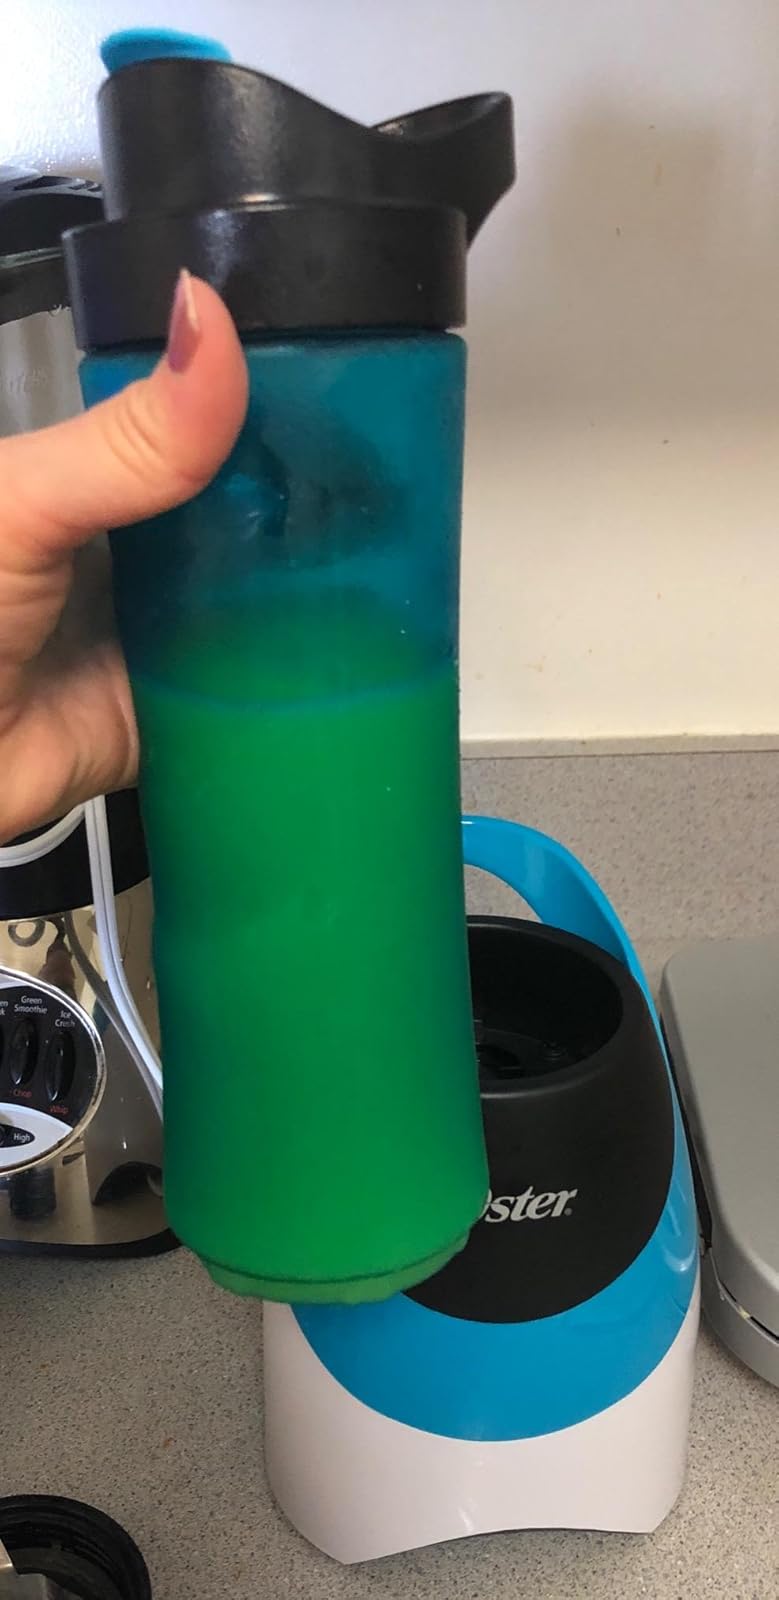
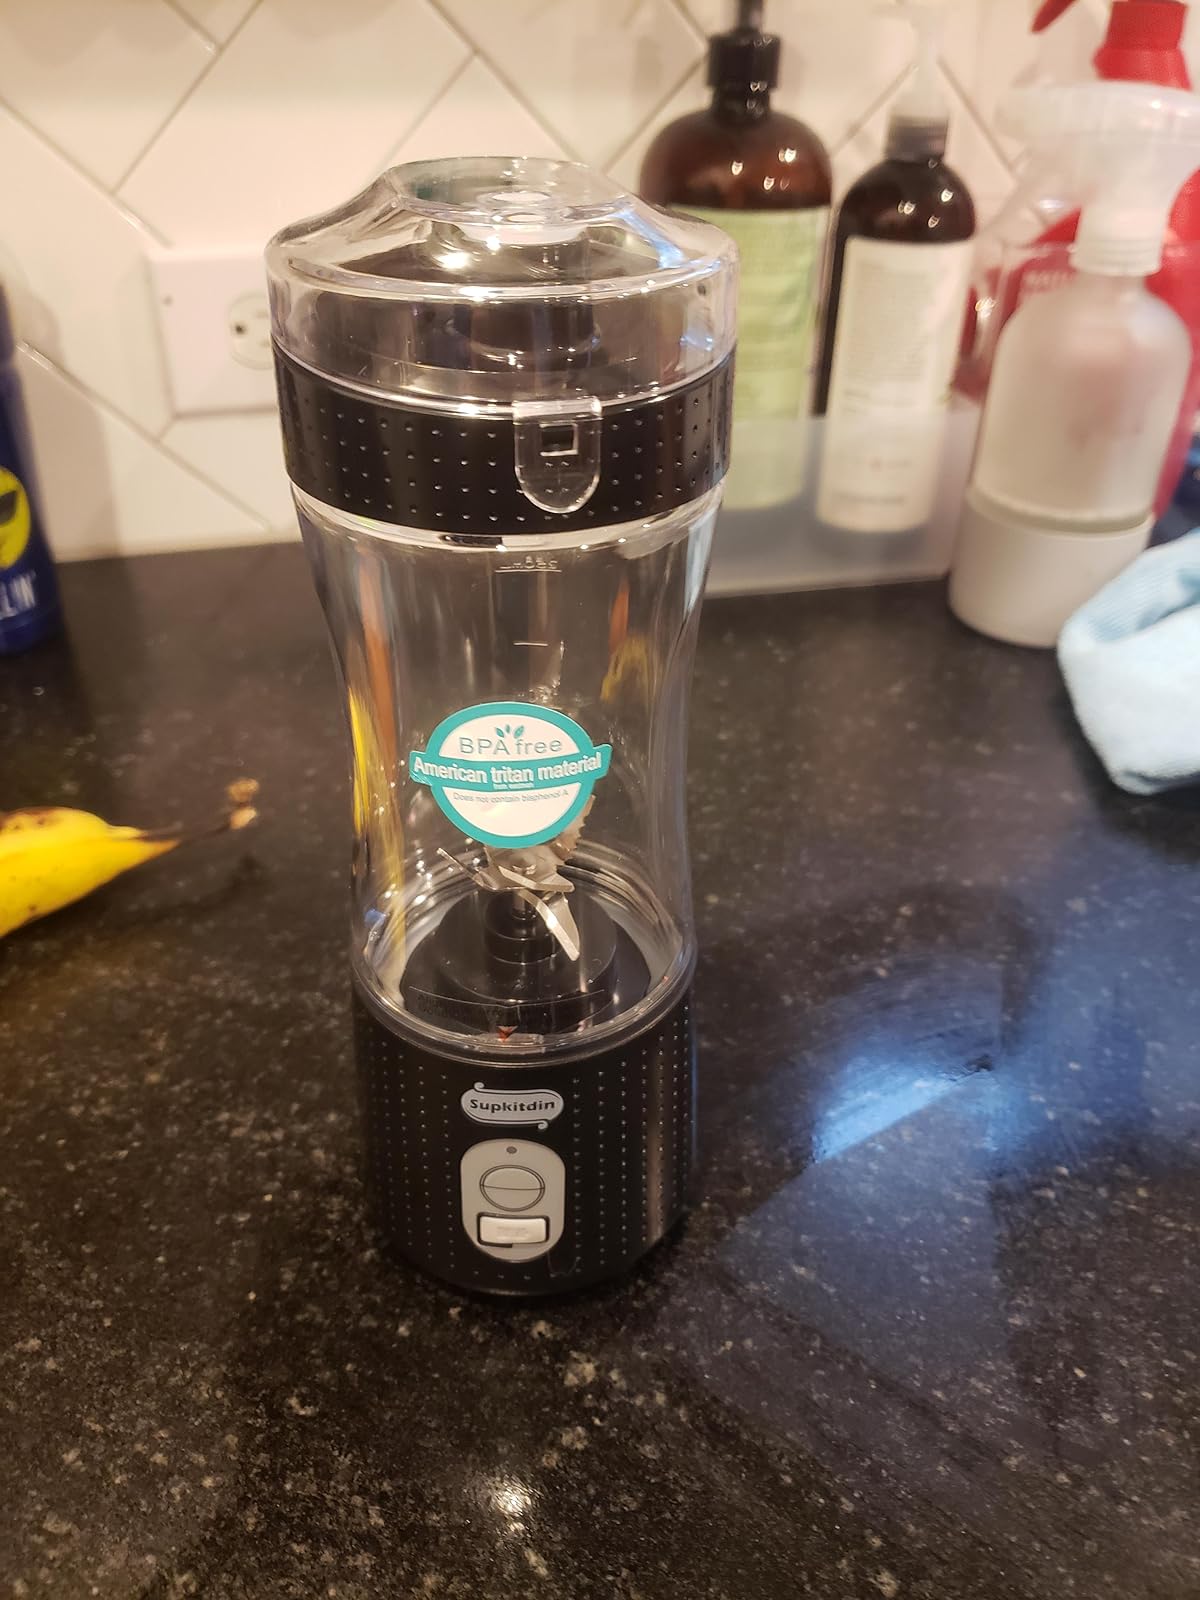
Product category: items_blender
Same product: no